Brachypalpus

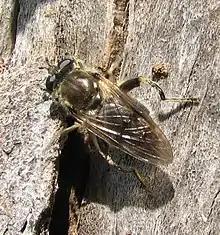
"Brachypalpus oarus"

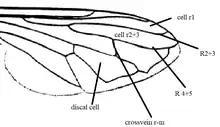
brachypalpus diagram

Brachypalpus is a genus of hoverflies, from the family Syrphidae, in the order Diptera.